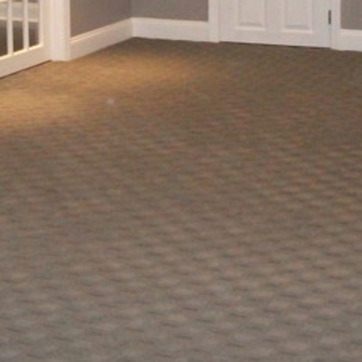
Material: carpet